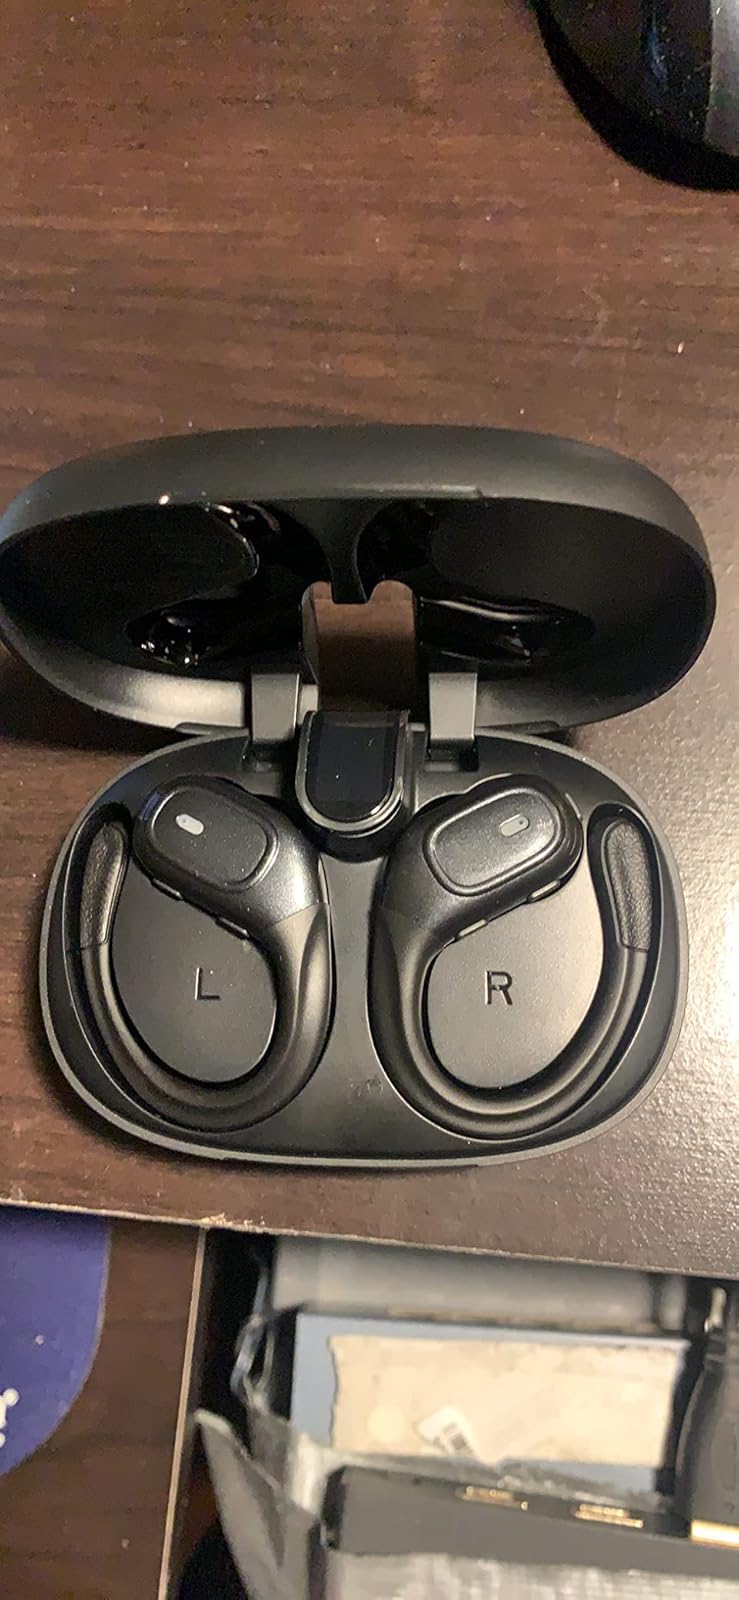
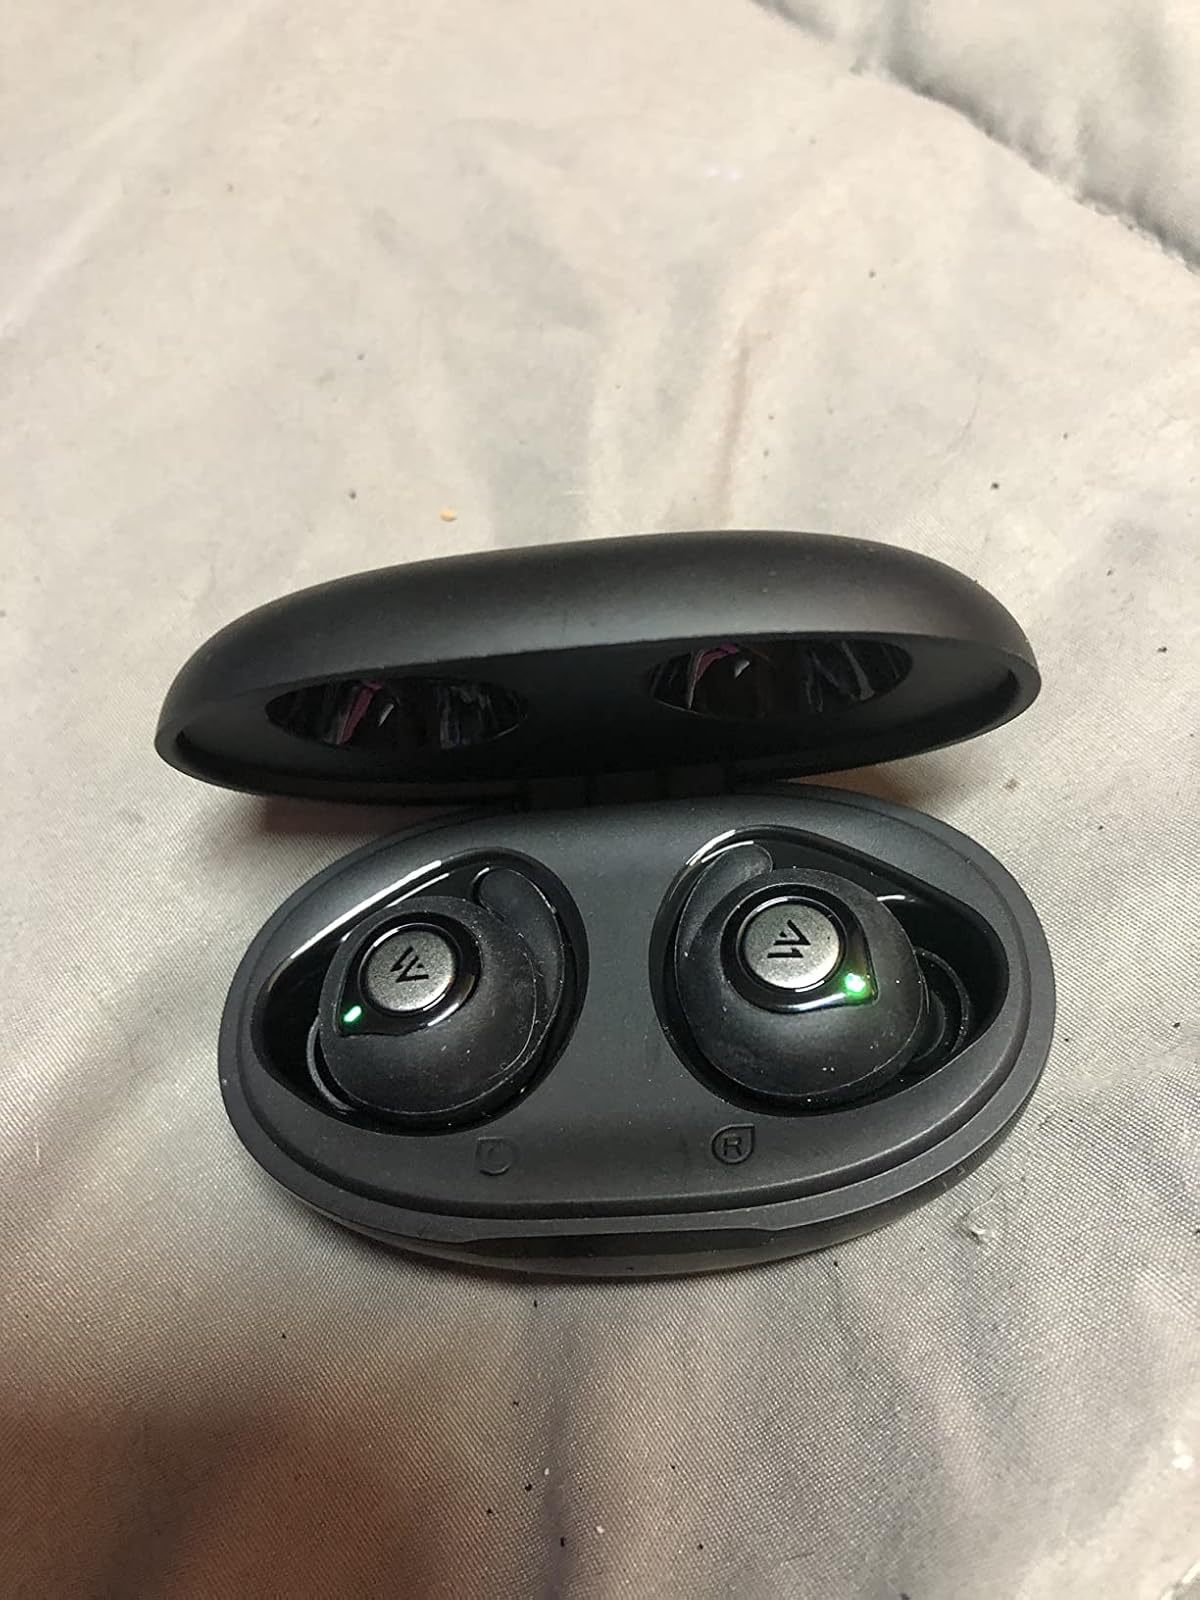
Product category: earbuds
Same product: no